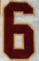
Number: 6